Polish Fighting Team

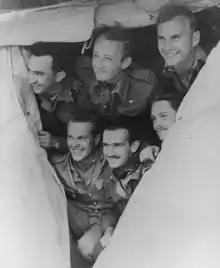
Members of the Polish Fighting Team in Tunisia (clockwise from upper left): Wacław Król, Bohdan Arct, Władysław Majchrzyk, Władysław Drecki, Ludwik Martel and Mieczysław Popek

In late 1942 Polish Air Force Staff Command requested RAF permission to send a group of specially chosen pilots to the North African theatre of operations to acquire experience in operating as a part of a tactical air force in preparation for future Allied landings on the European continent.